James Woffendale Inches

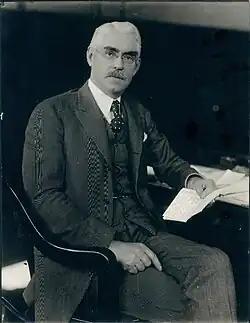
Dr. James W. Inches

James W. Inches (October 30, 1860March 29, 1952) was a physician, businessman, Michigan political figure, big game hunter and aviation enthusiast.